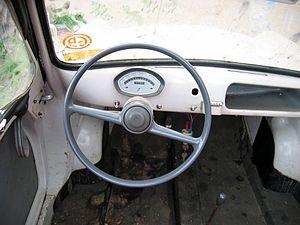
Développée par Piaggio, le célèbre constructeur des scooters Vespa des années 1950, et sortie en 1957, la Vespa 400 est une voiture compacte comme les affectionnent les Italiens. À l'instar de la Fiat 500, sa compacité, son petit moteur et son encombrement réduit en font une citadine idéale. Propulsée par un moteur deux cylindres de deux temps consommant du mélange, elle permet d'atteindre une vitesse maximale de 80–90 km/h.